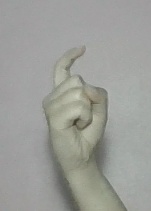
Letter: ra